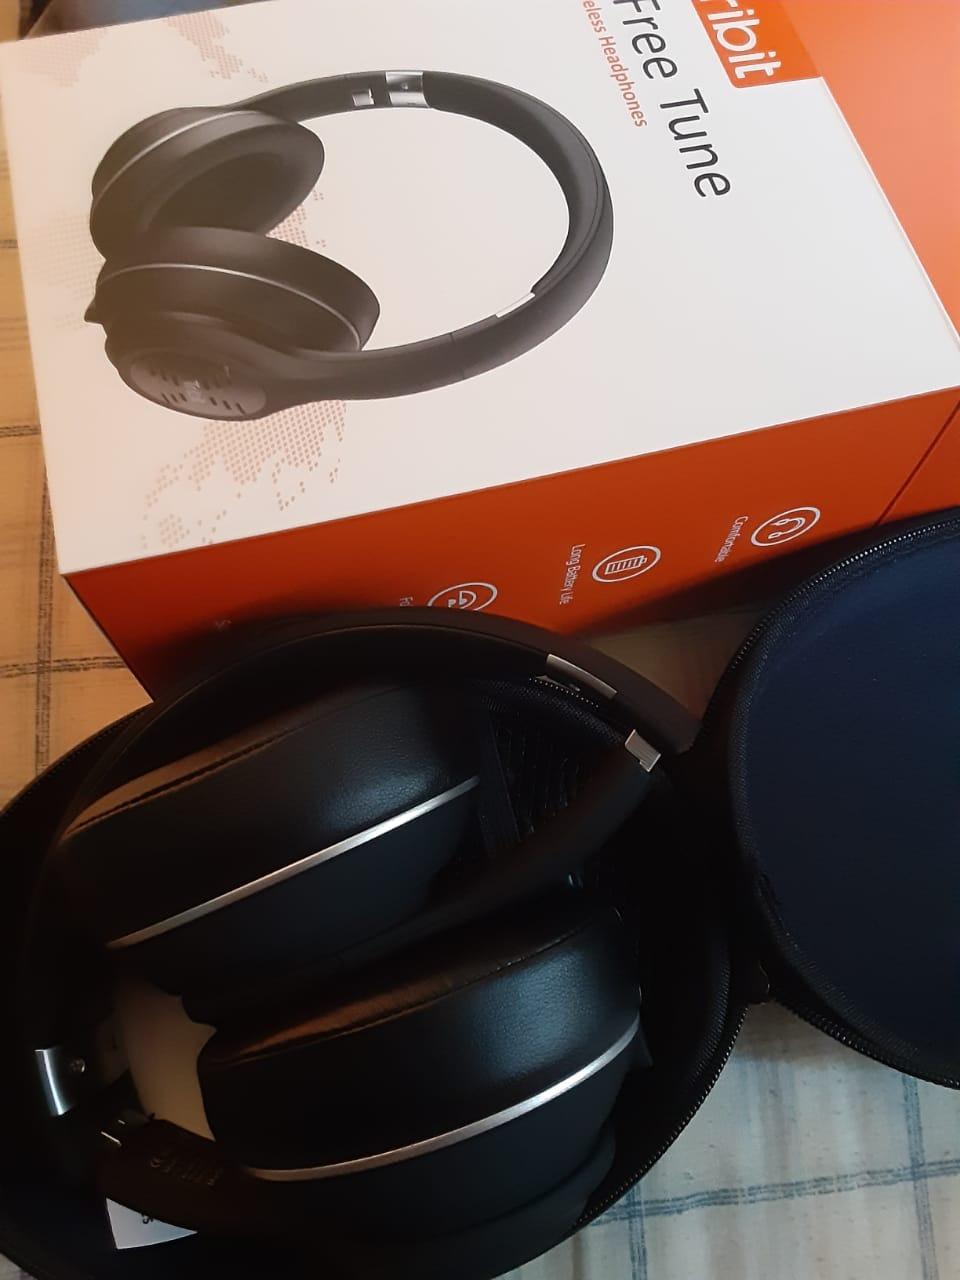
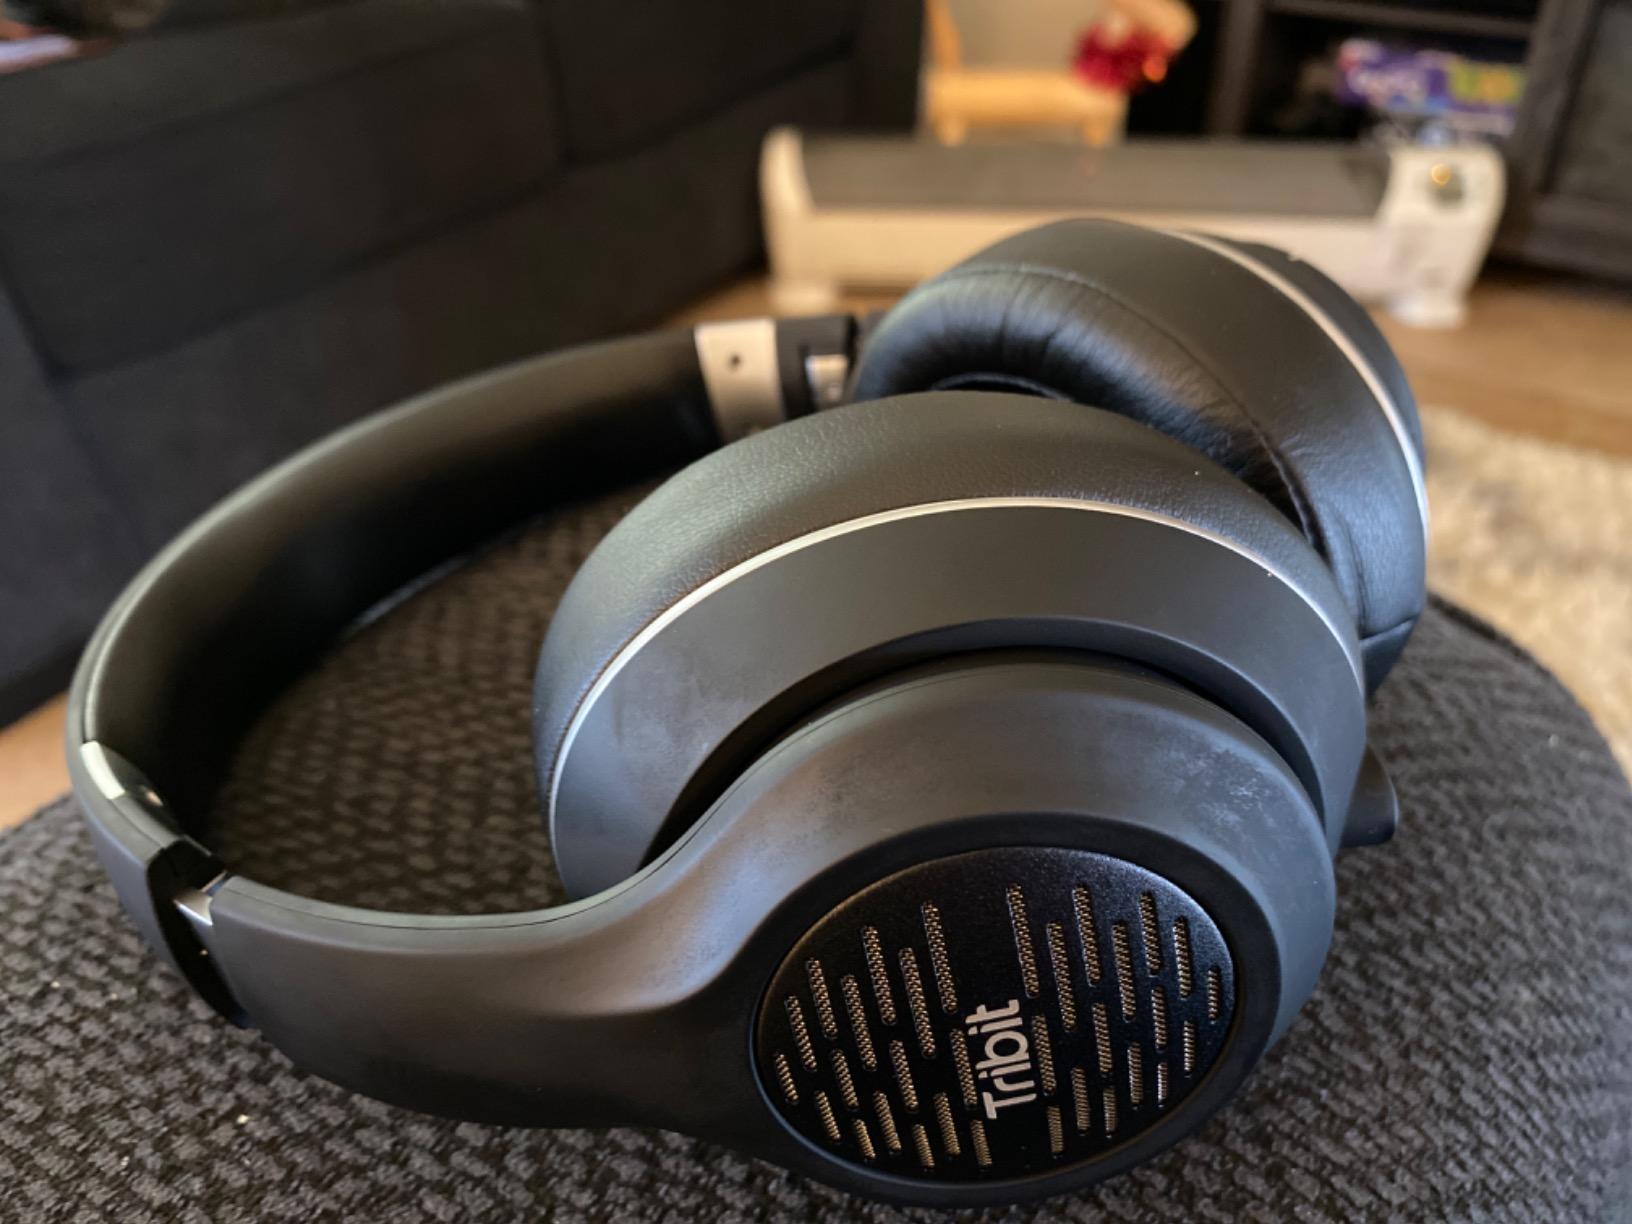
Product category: headphones
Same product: yes